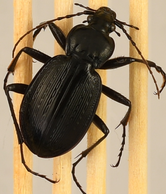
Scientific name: Carabus goryi
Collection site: Mountain Lake Biological Station NEON (MLBS), plot MLBS_008